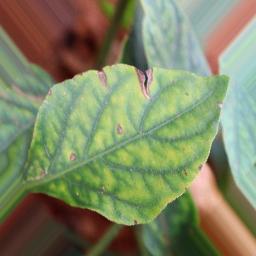
Label: nutritional